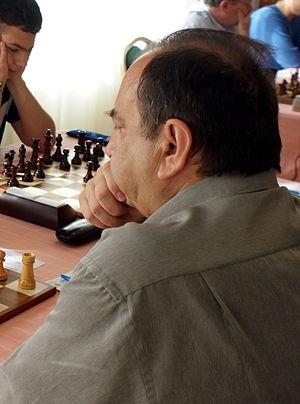
Valeri Beim est un joueur d'échecs soviétique puis israélien né le 26 mai 1954 à Akmolinsk au Kazakhstan en Union Soviétique.